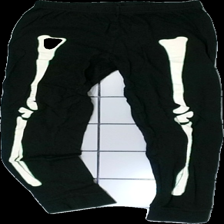
View: front
Type: Trousers
Category: Children
Brand: Kappahl
Brand text on label: bodyzone
Colors: Black, Beige, Green
Material: 100% cotton
Pattern: Other
Cut: Regular
Size: 122
Season: All
Holes: Minor
Damage location: bottom right
Damage 2 location: top center
Damage 3: hål
Damage 3 location: middle center
Price range: <50
Recommended usage: Reuse
Description: svarta byxor med skelett på, litet hål i skrevet